List of Cincinnati Bengals starting quarterbacks

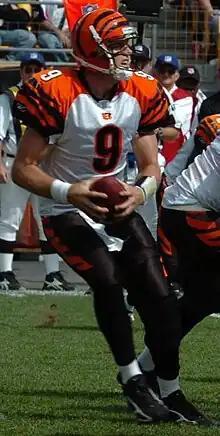
Carson Palmer (2004–2010)

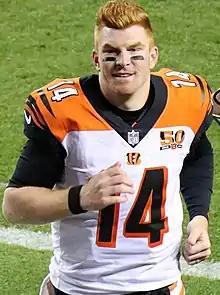
Andy Dalton (2011–2019)

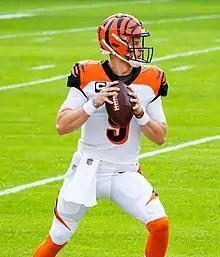
Joe Burrow (2020–present)

These quarterbacks have the most starts for the Bengals in regular season games (through the 2024 NFL season).